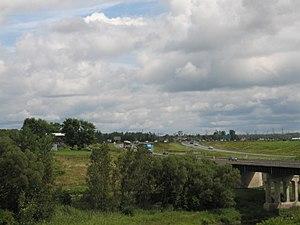
Le stationnement du restaurant Madrid surplombe la rivière Nicolet, immédiatement à l'est. À l'arrière-plan, l'autoroute 20 à Saint-Léonard-d'Aston, en direction de Québec et Rivière-du-Loup.
Le Madrid est un restaurant québécois, situé à la sortie 202 de l'autoroute 20, à Saint-Léonard-d'Aston, près de Drummondville, entre Montréal et Québec.